Théâtre de l'Athénée (rue Scribe)

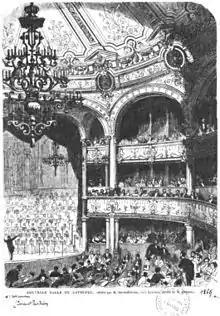
Salle de l'Athénée, 1866

Théâtre de l'Athénée or Salle de l'Athénée was the name of a theatre in the basement of a building built in 1865 by the banker Bischoffsheim at 17 rue Scribe in the 9th arrondissement of Paris (near the new, but at the time unfinished opera house, now known as the Palais Garnier). The Athénée was initially small, with a capacity of 760 spectators, but was enlarged to 900 places by the addition of a top gallery in 1867. The interior was decorated by Charles Cambon. The venue was used by a variety of companies, including the Théâtre des Fantaisies-Parisiennes (1869), the Théâtre Lyrique (1871–1872), the Théâtre Scribe (1874–1875), and the Athénée-Comique (1876–1883). It closed permanently in 1883.